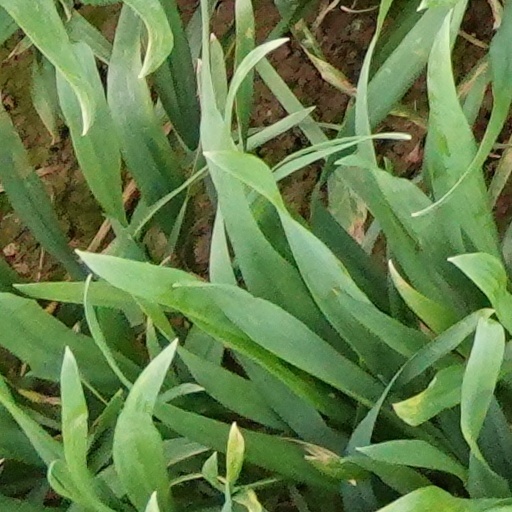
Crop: wheat